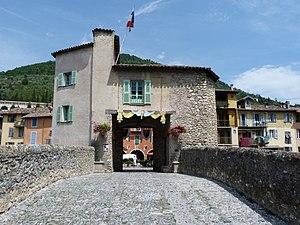
Pont vieux
Sospel est une commune française située dans le département des Alpes-Maritimes, en région Provence-Alpes-Côte d'Azur.